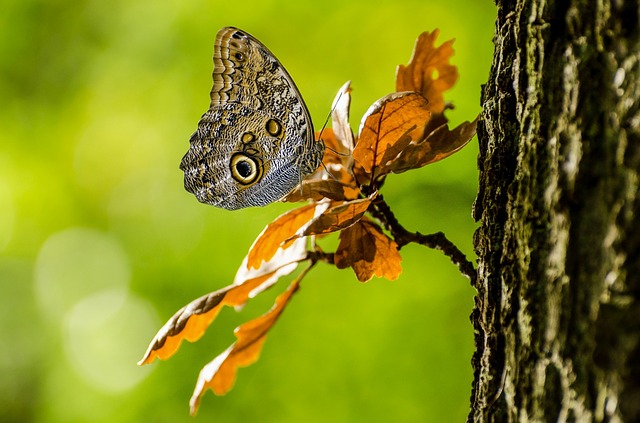
Label: farfalla